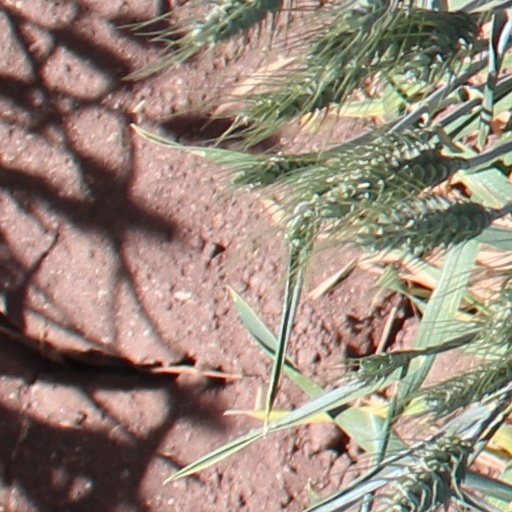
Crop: wheat